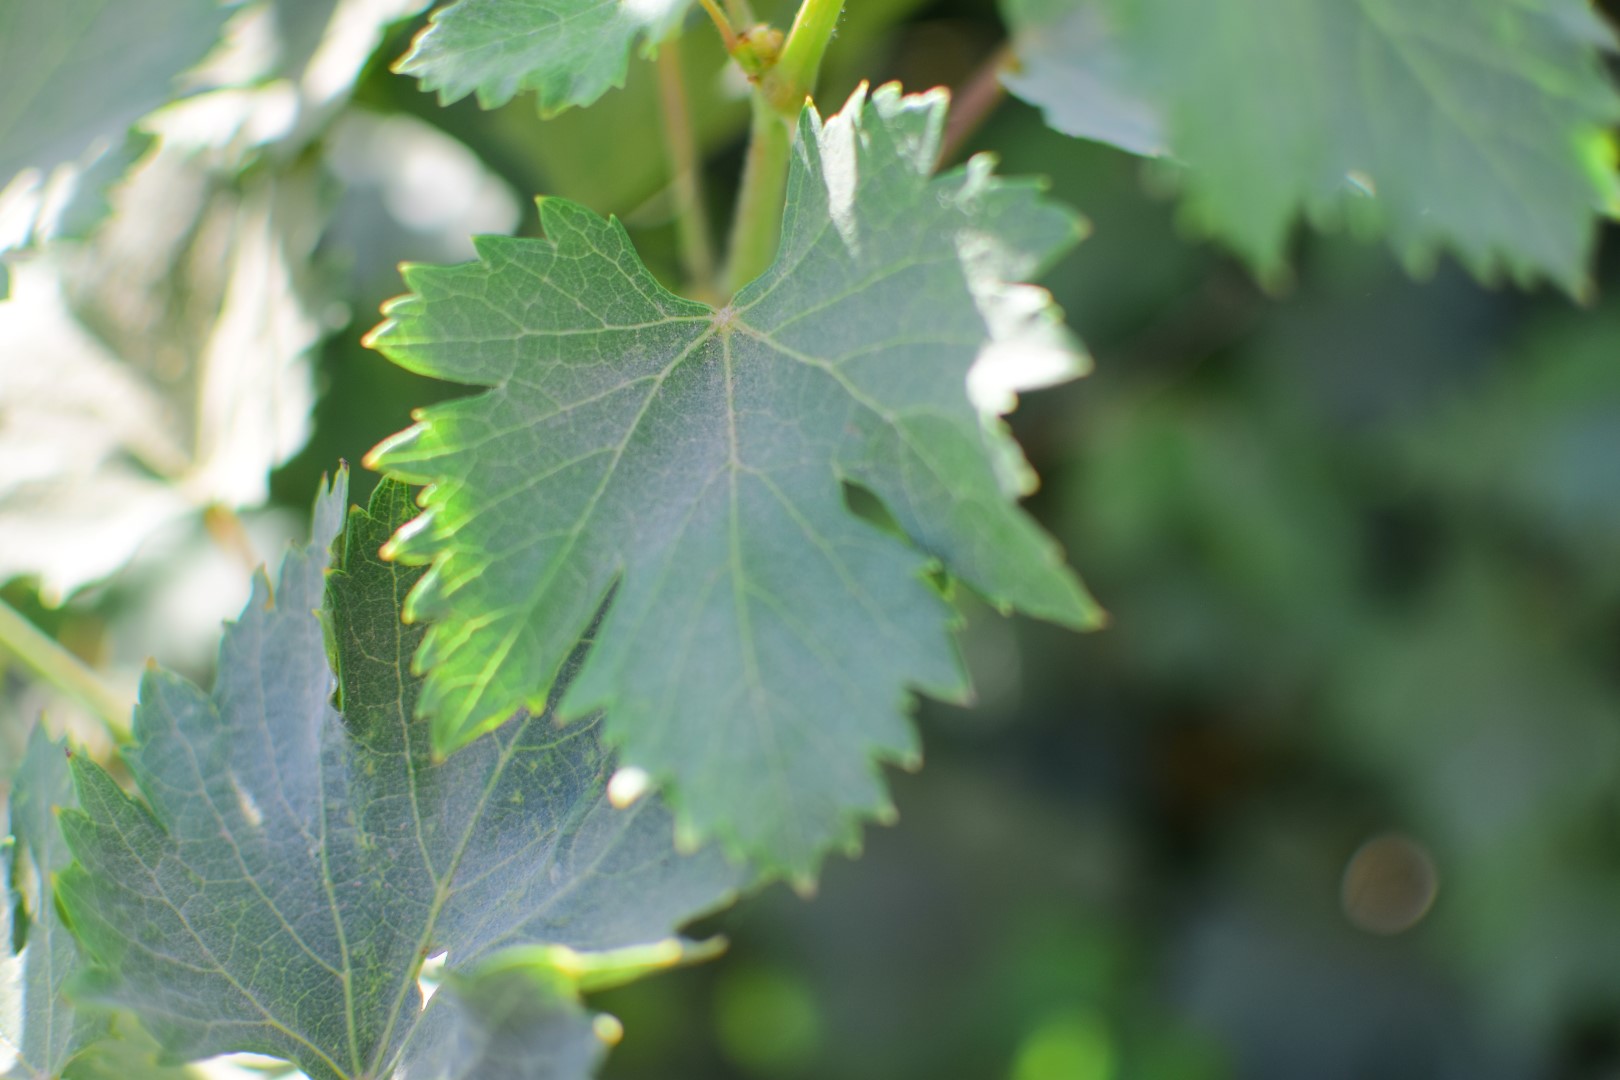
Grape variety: Halawani